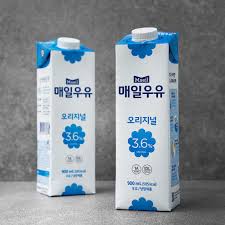
Label: paper